Thermocouple

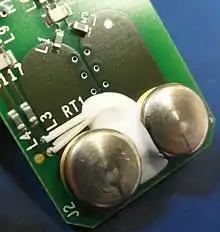
Reference junction block inside a Fluke CNX t3000 temperature meter. Two white wires connect to a thermistor (embedded in white thermal compound) to measure the reference junctions' temperature.

In both cases the value formula_26 is calculated, then the function formula_17 is searched for a matching value. The argument where this match occurs is the value of formula_8: